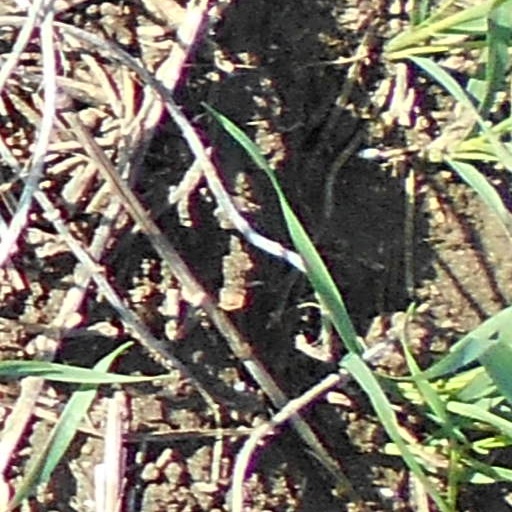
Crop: wheat